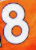
Number: 8